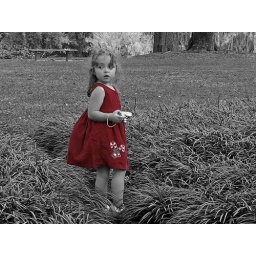
girl in red dress